White Shoulders

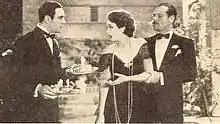
Holt, Astor and Cortez

In a whirlwind of activity, Kent books them on a ship to Europe for their honeymoon which is leaving shortly. On the trans-Atlantic crossing, and upon their arrival on the continent, Kent showers Norma with gifts and fine living. Somehow, she still finds a way to feel unwanted by him. While she wishes that he would spend more time with her, rather than money on her, he also has a business he still has to run. When they travel to Paris, they run into an old acquaintance of Norma's, Lawrence Marchmont, who instantly understands a meal ticket when he sees one. As Kent is distracted by his business dealings, he begins to woo the lonely Norma. She at first resists his advances, but eventually succumbs to Marchmont's attentions, and the two run off together.